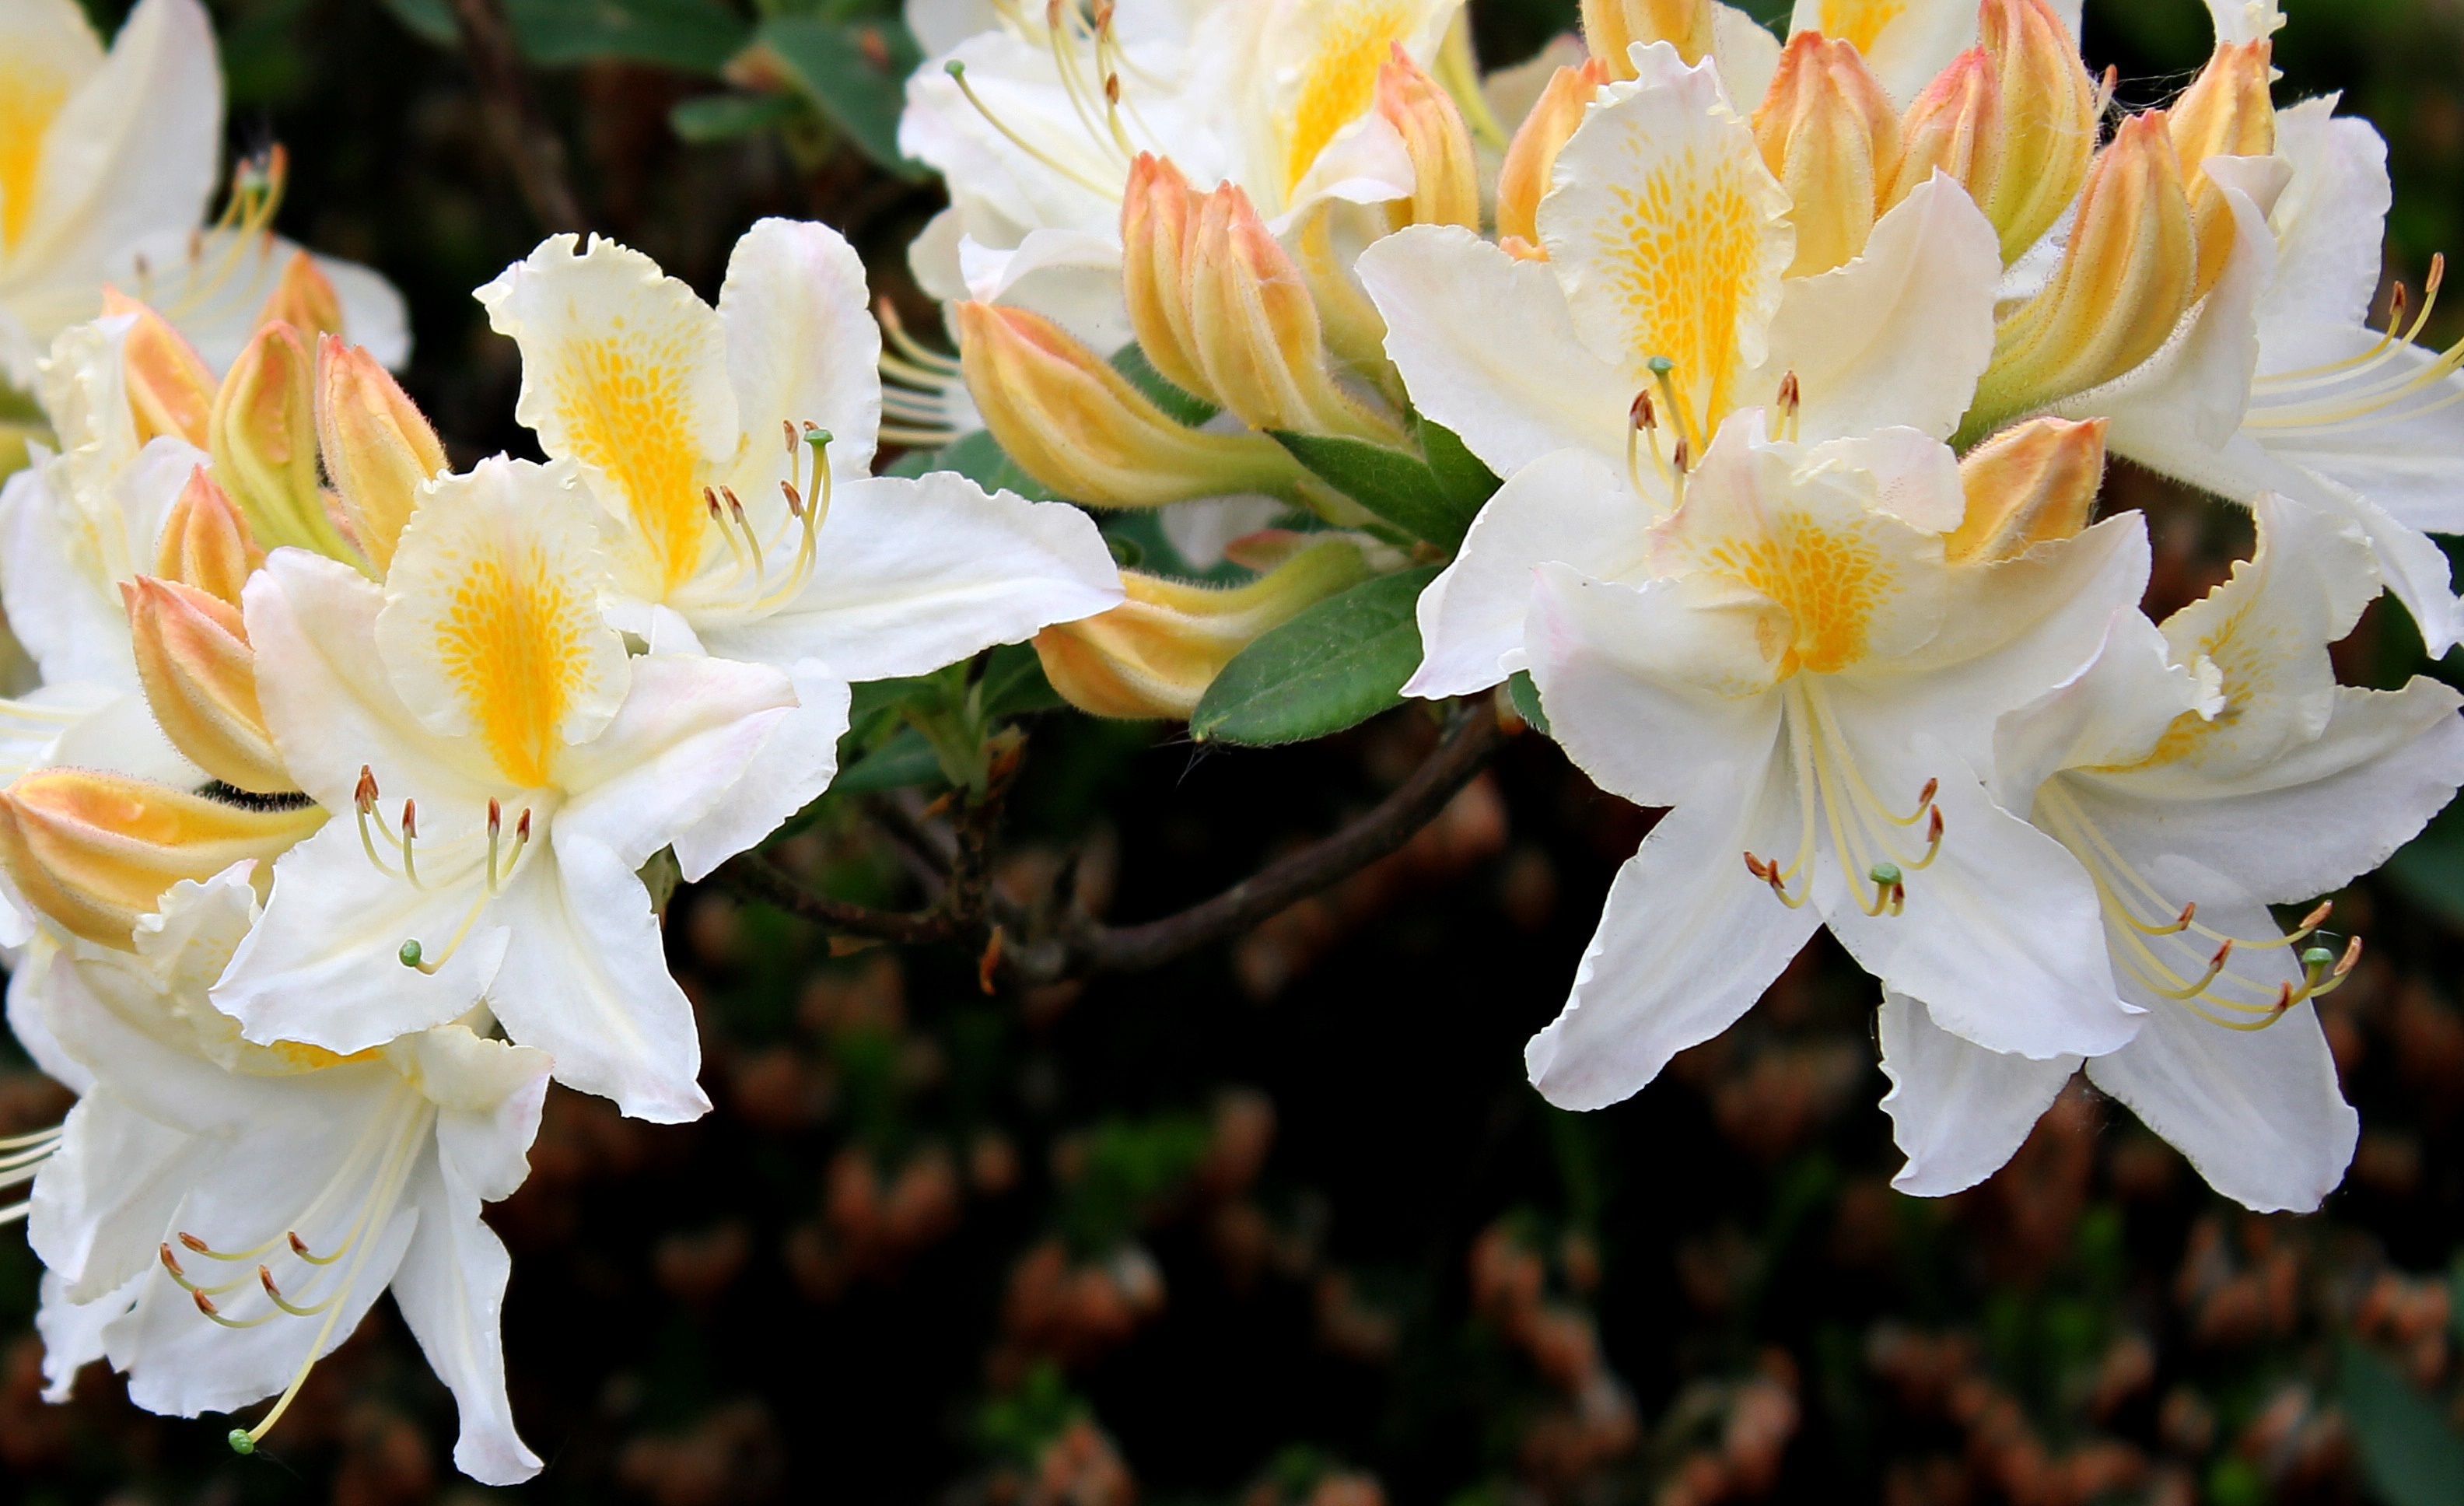
nature, blossom, plant, flower, bloom, spring, botany, yellow, close, flora, shrub, rhododendron, lily, yellow flowers, azalea, macro photography, flowering plant, woody plant, land plant